Mary Mersch

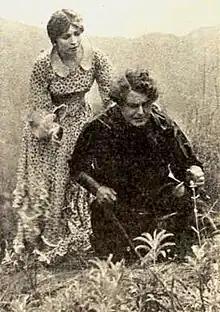
Mersch with William Farnum in "Riders of the Purple Sage"

Mary Mersch (January 4, 1887 – February 26, 1956), sometimes credited as May Mersch, was an American actress active from the silent era up to 1938. She was under contract with Fox, and often worked with directors like William Farnum and Frank Lloyd.